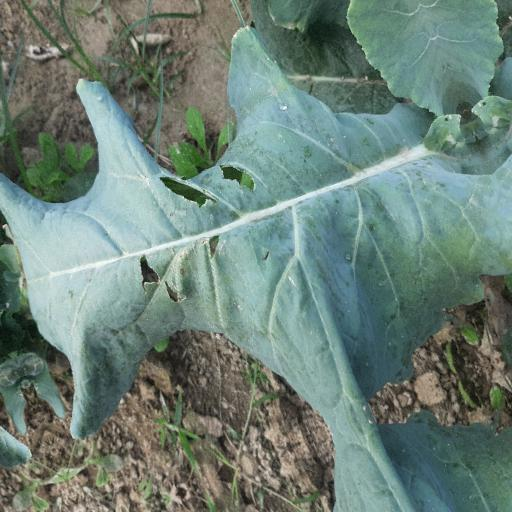
Label: Black Rot